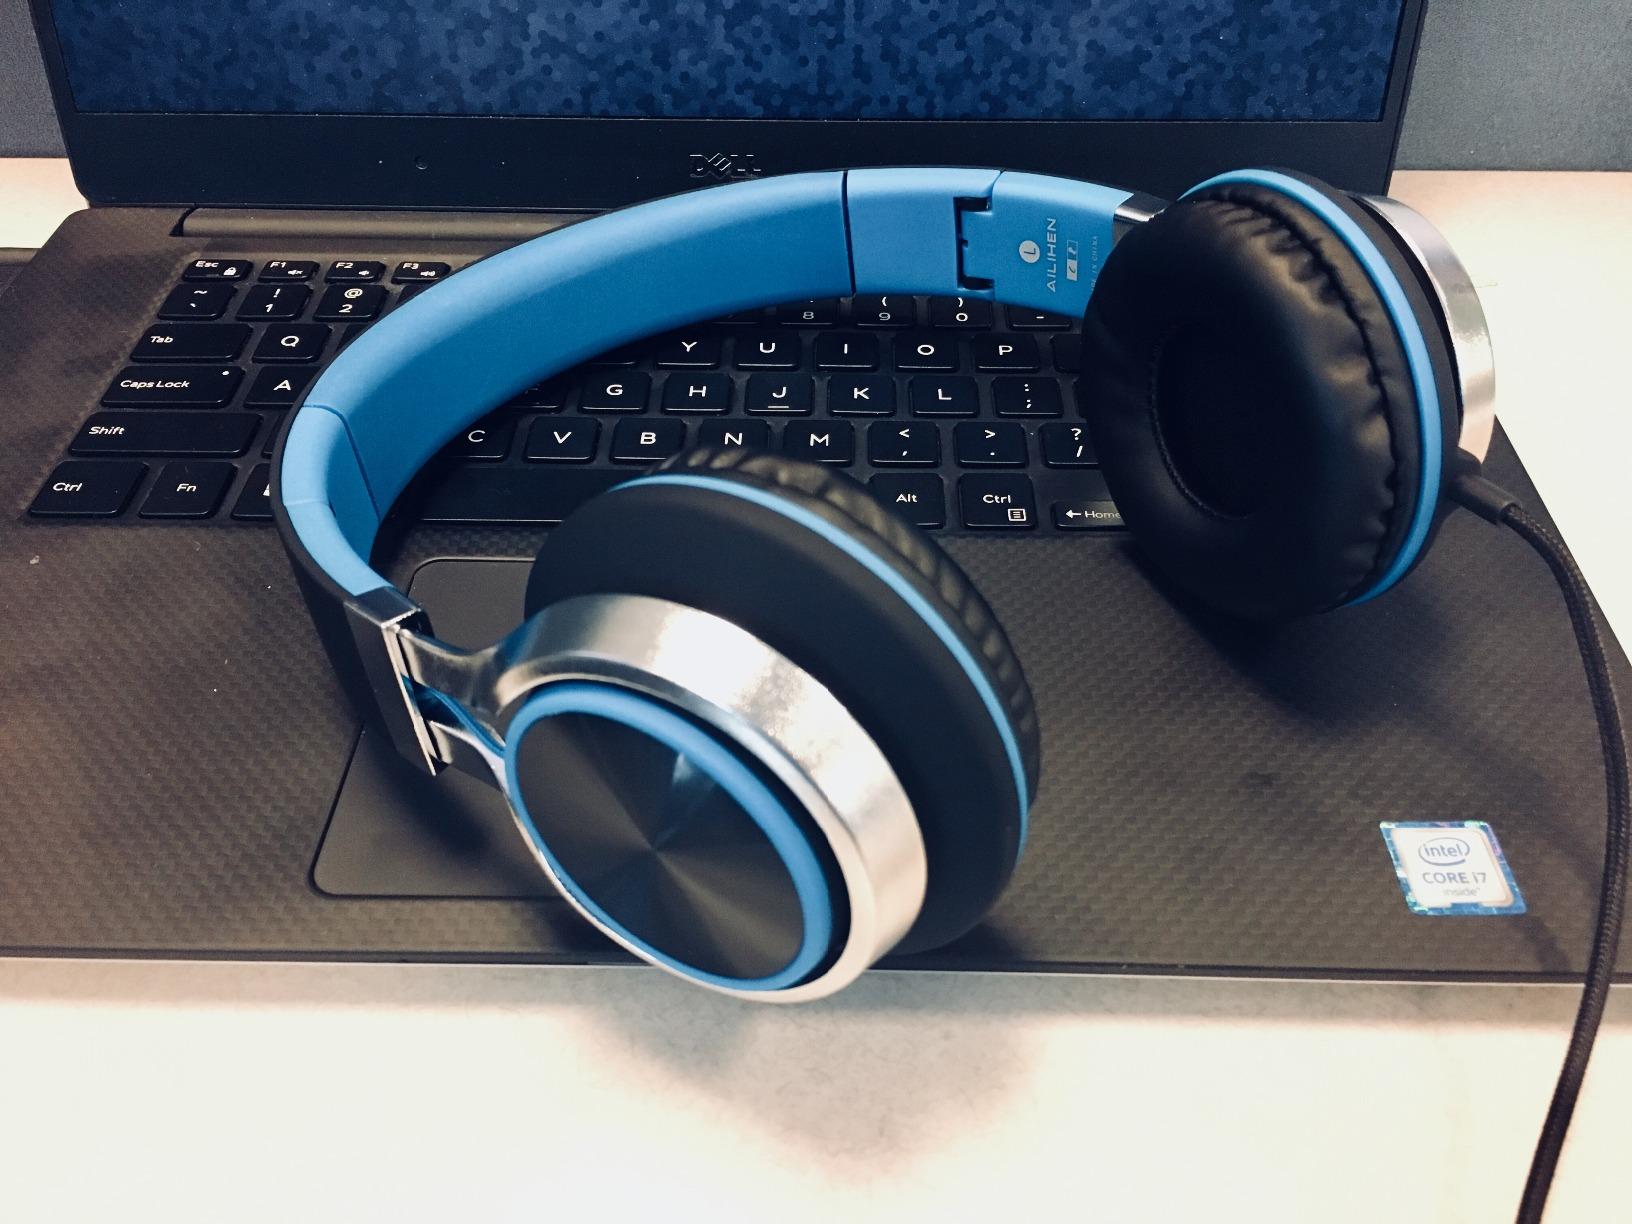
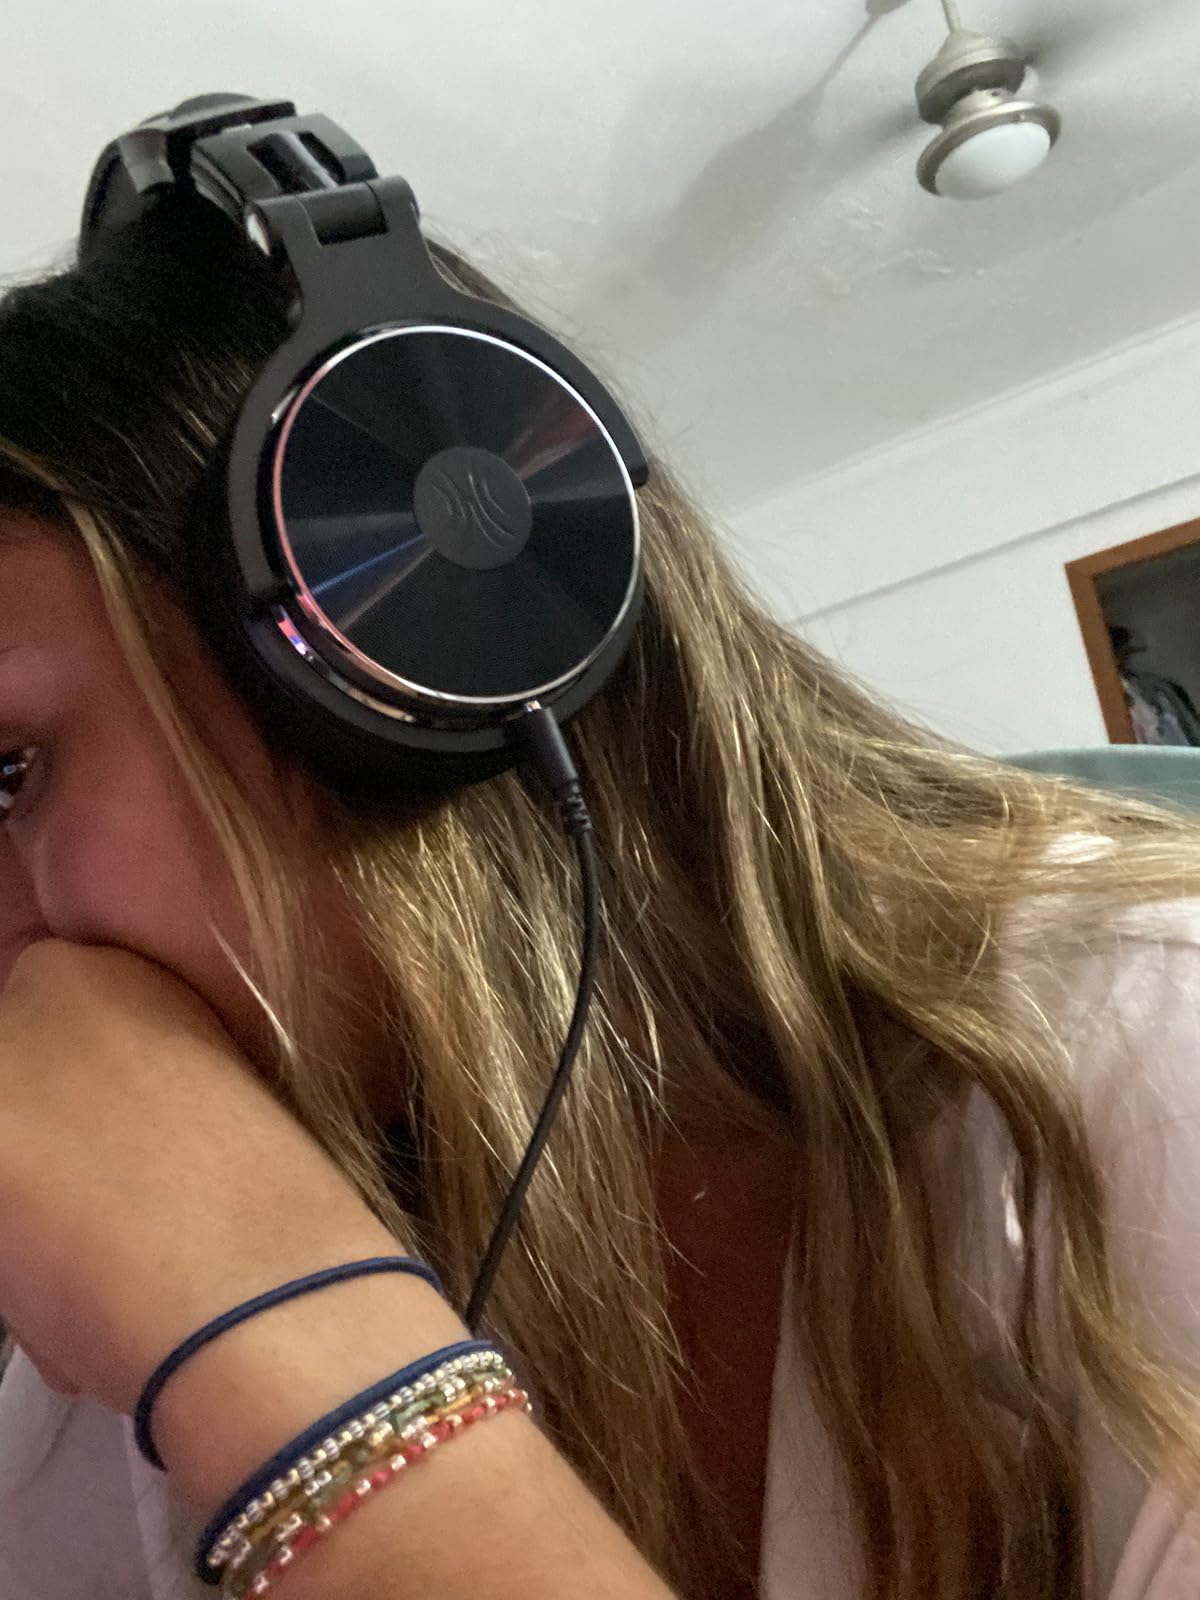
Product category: headphones
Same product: no